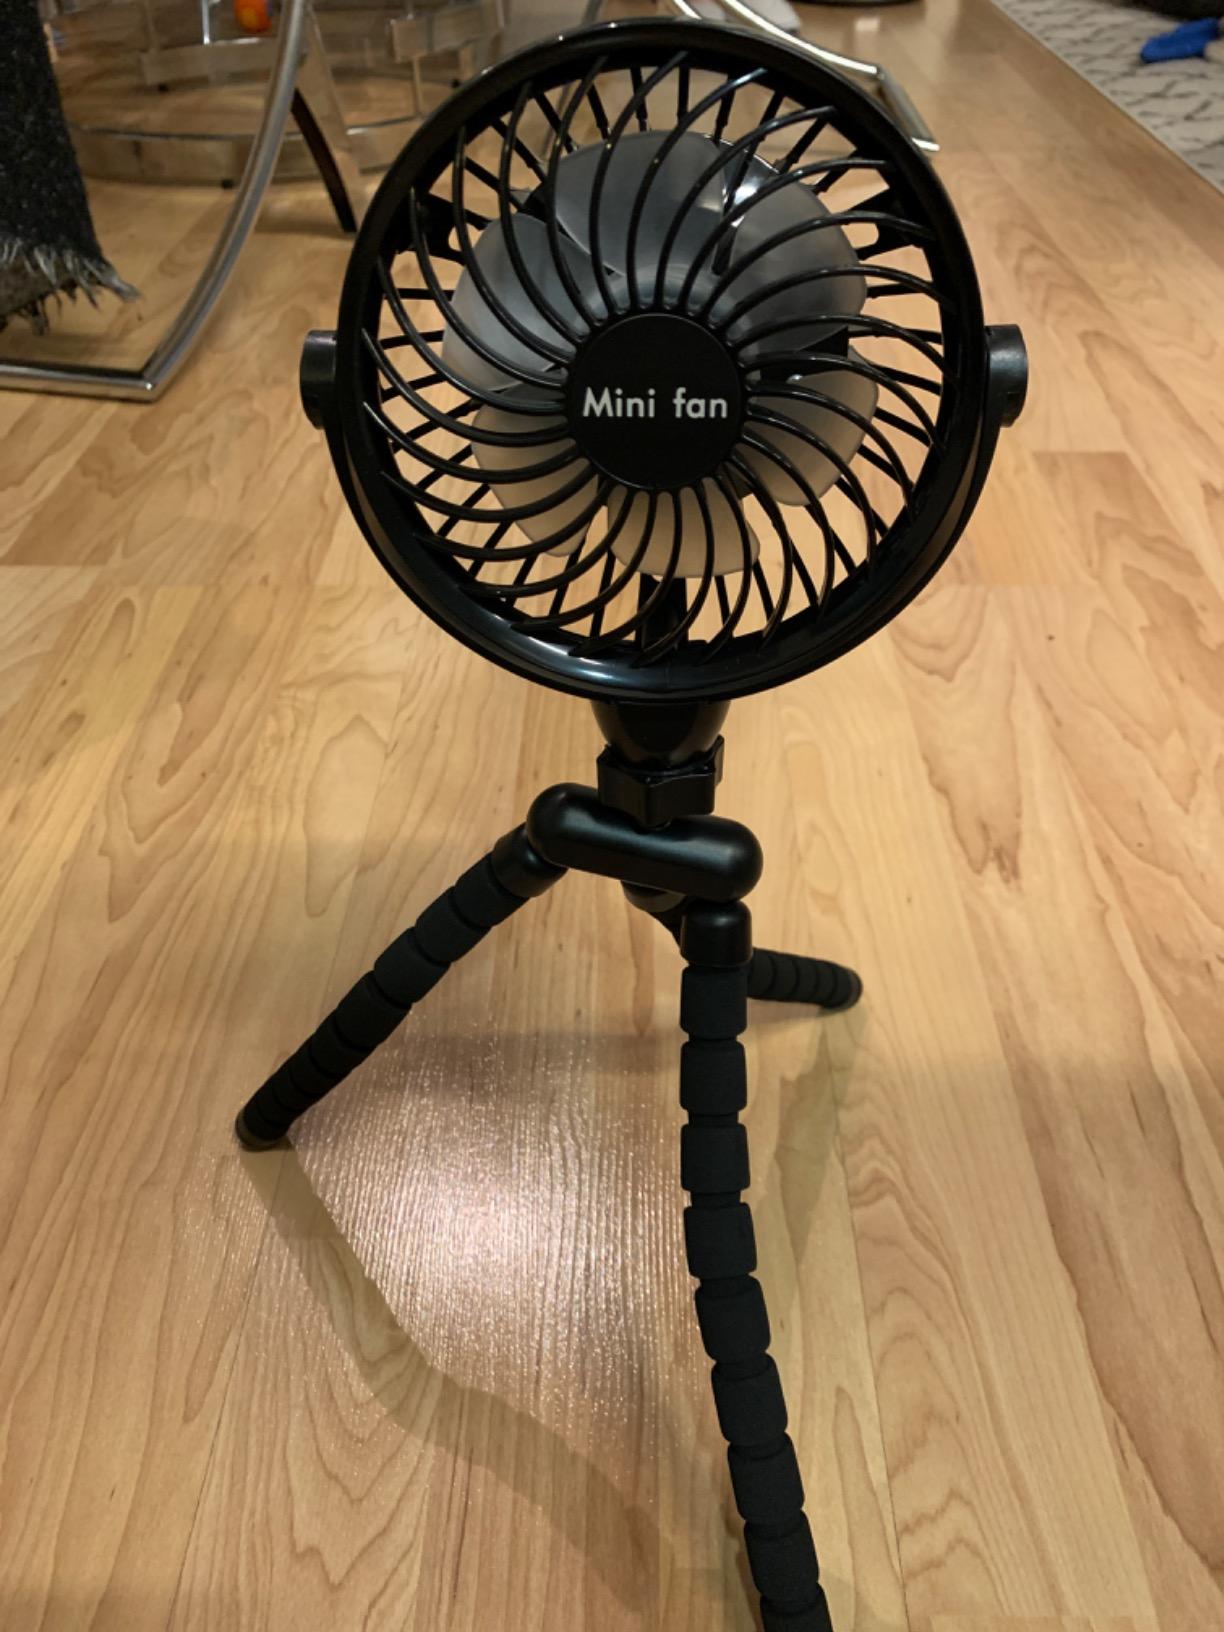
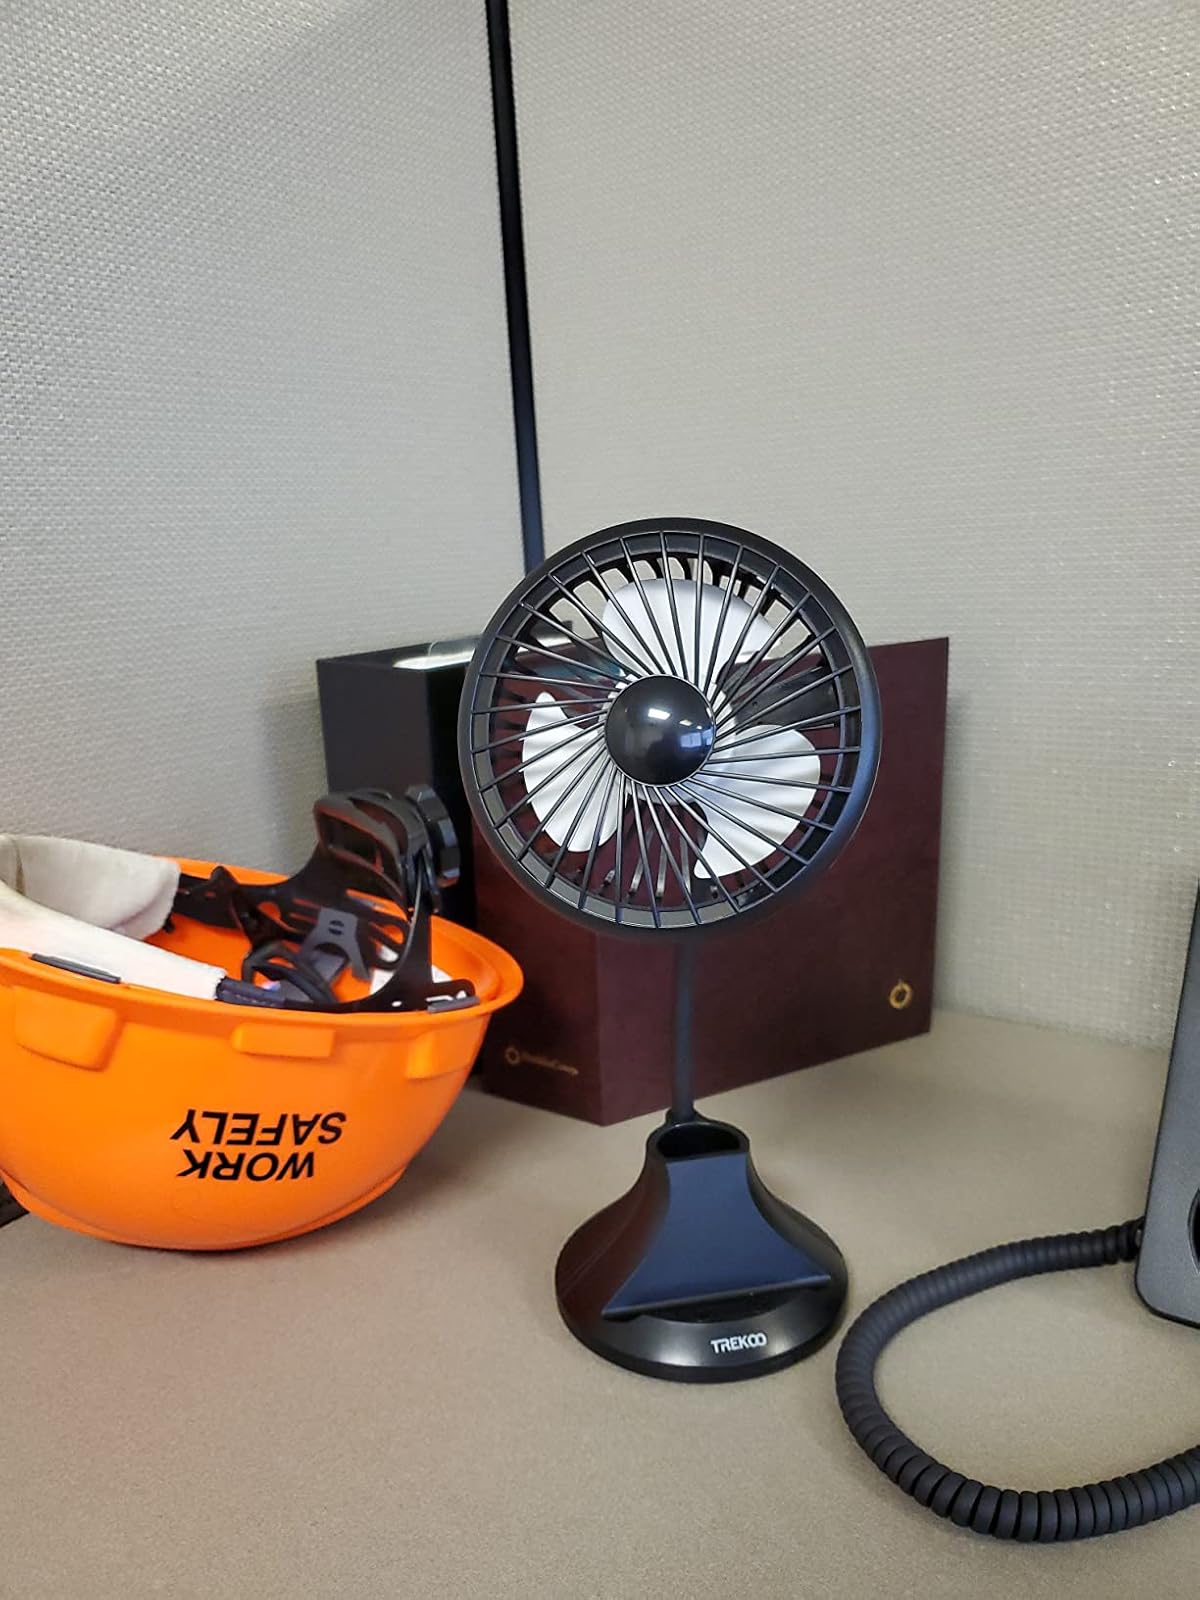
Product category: fan
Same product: no